Hochpustertal

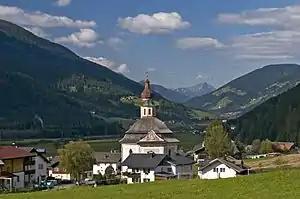
Hochpustertal in East Tyrol, Austria

The Hochpustertal (High Puster Valley) is the easternmost part of the Puster Valley, stretching from the watershed of the Rienz and Drava rivers at Niederdorf in South Tyrol down the Drava to Lienz in East Tyrol, Austria. The area includes the Sexten and Prags side valleys.